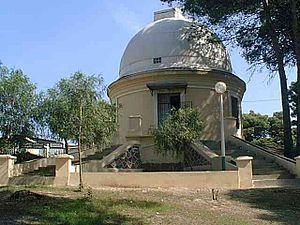
l'observatoire du CRAAG a bouzareah
Bouzareah, est une commune de la wilaya d'Alger en Algérie, située dans la proche banlieue Ouest d'Alger.
Le Centre de recherche en astronomie, astrophysique et géophysique, en abrégé CRAAG, est un observatoire astronomique, connu lors de sa création sous le nom d’Observatoire d'Alger. Il est un établissement public à caractère scientifique et technologique, régi par le décret nᵒ 20-06 de février 2006.